Huntercombe

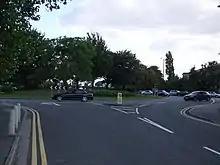
Huntercombe roundabout

Huntercombe is an area of Cippenham in Slough in the English historic county of Buckinghamshire, although it was administered as part of Berkshire between 1974 and 1996. It adjoins Burnham in Buckinghamshire. The district is well known to residents of Slough and Burnham, but is usually not listed on maps of the area.